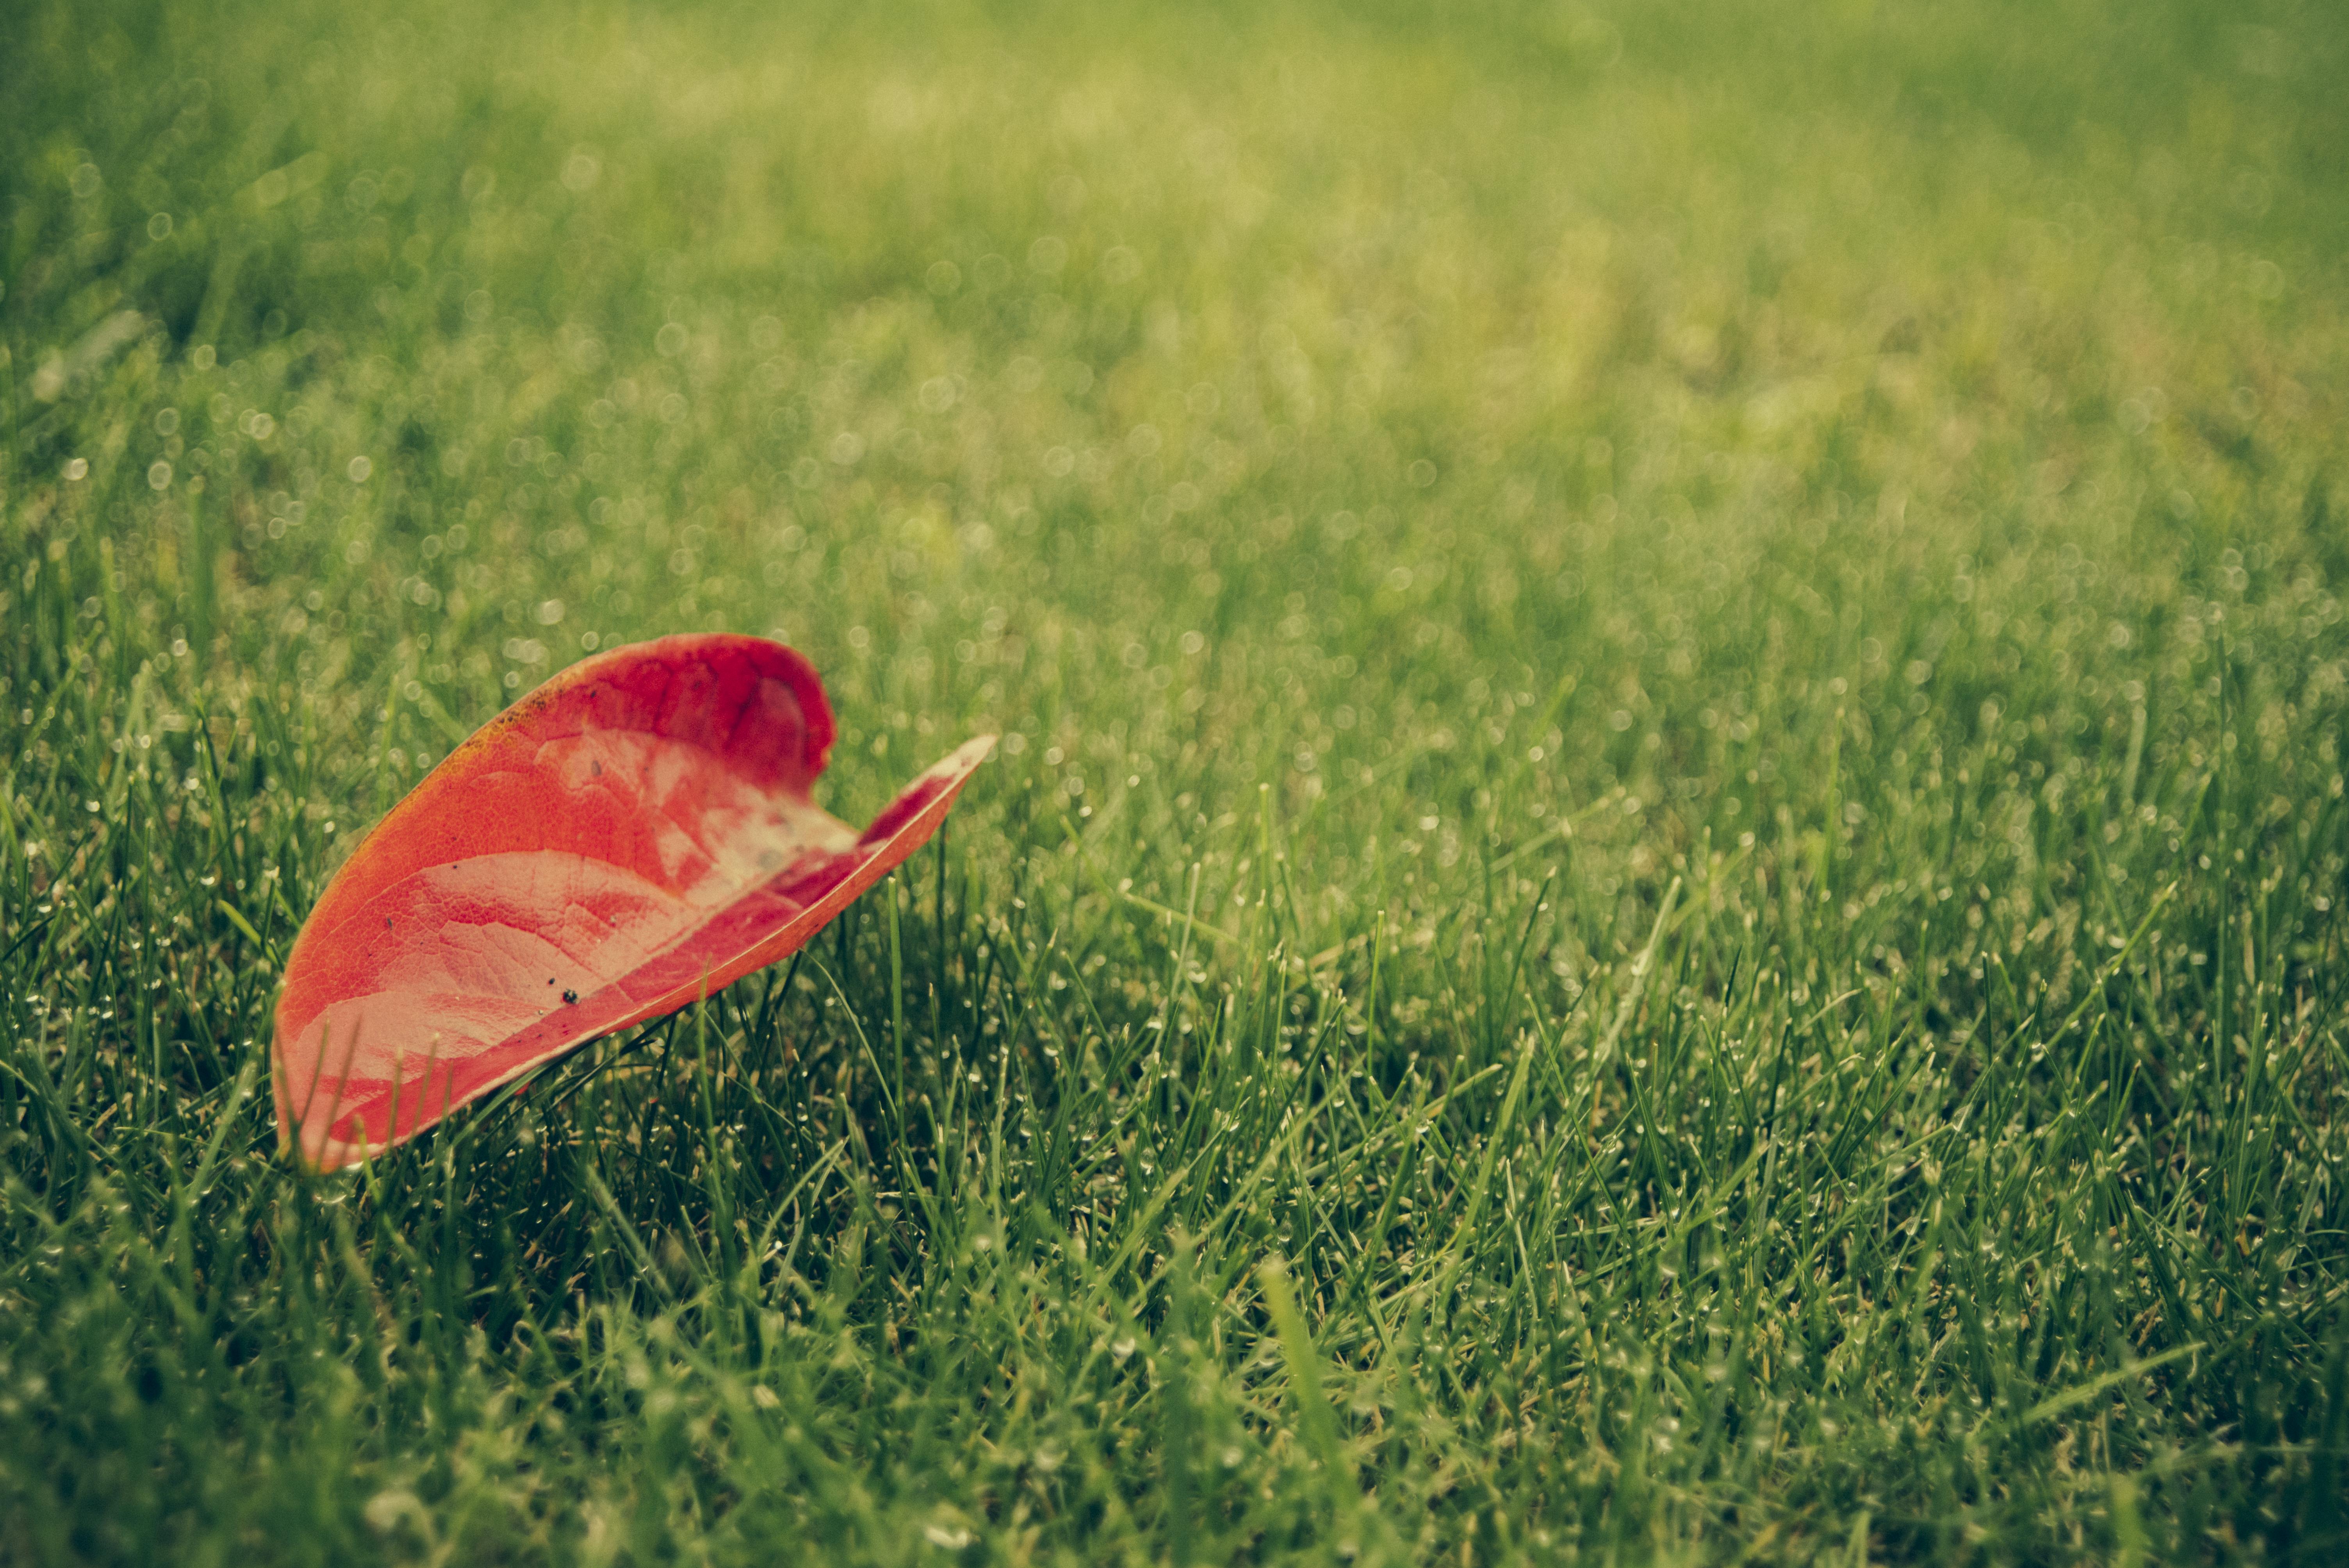
tree, nature, grass, plant, field, lawn, meadow, prairie, sunlight, morning, leaf, flower, green, red, autumn, nikon, flora, grassland, rouge, pelouse, feuille, d750, habitat, coeuruyann, herbe, 350800mmf4056, gazon, gouttelette, macro photography, rural area, flowering plant, grass family, land plant